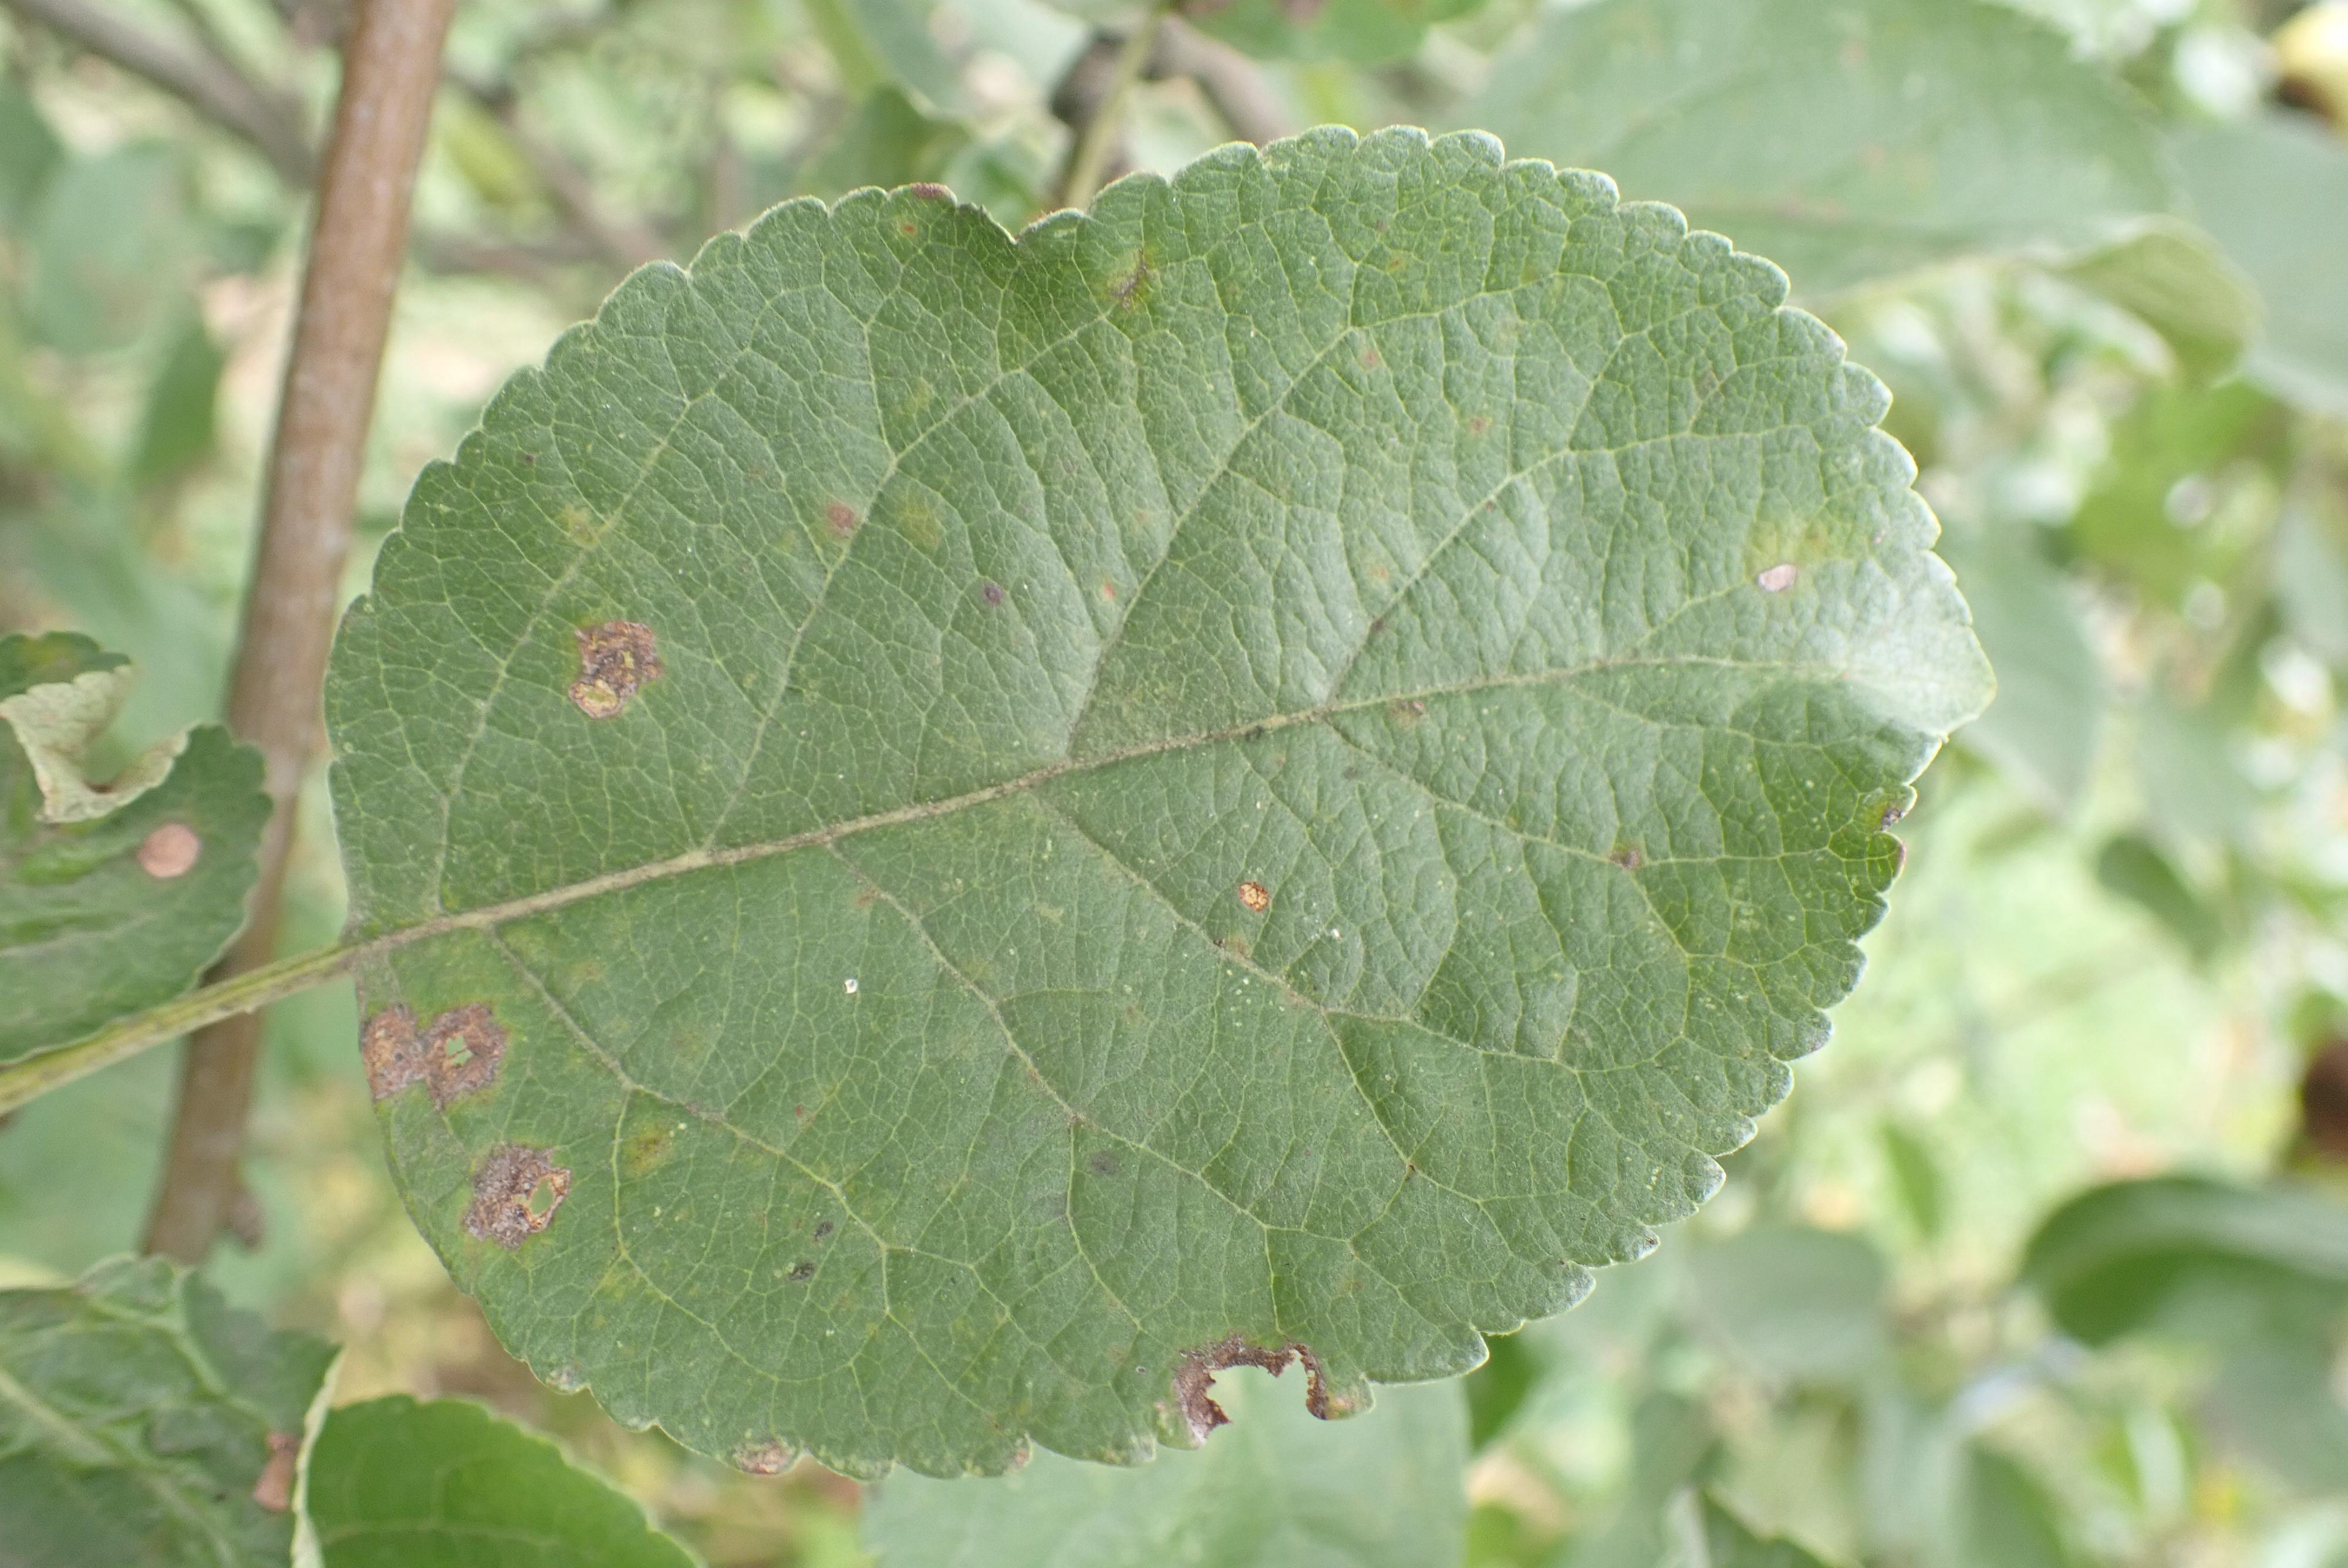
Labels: complex